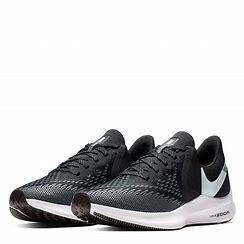
Brand: Nike
Model: Air Zoom Winflo 6